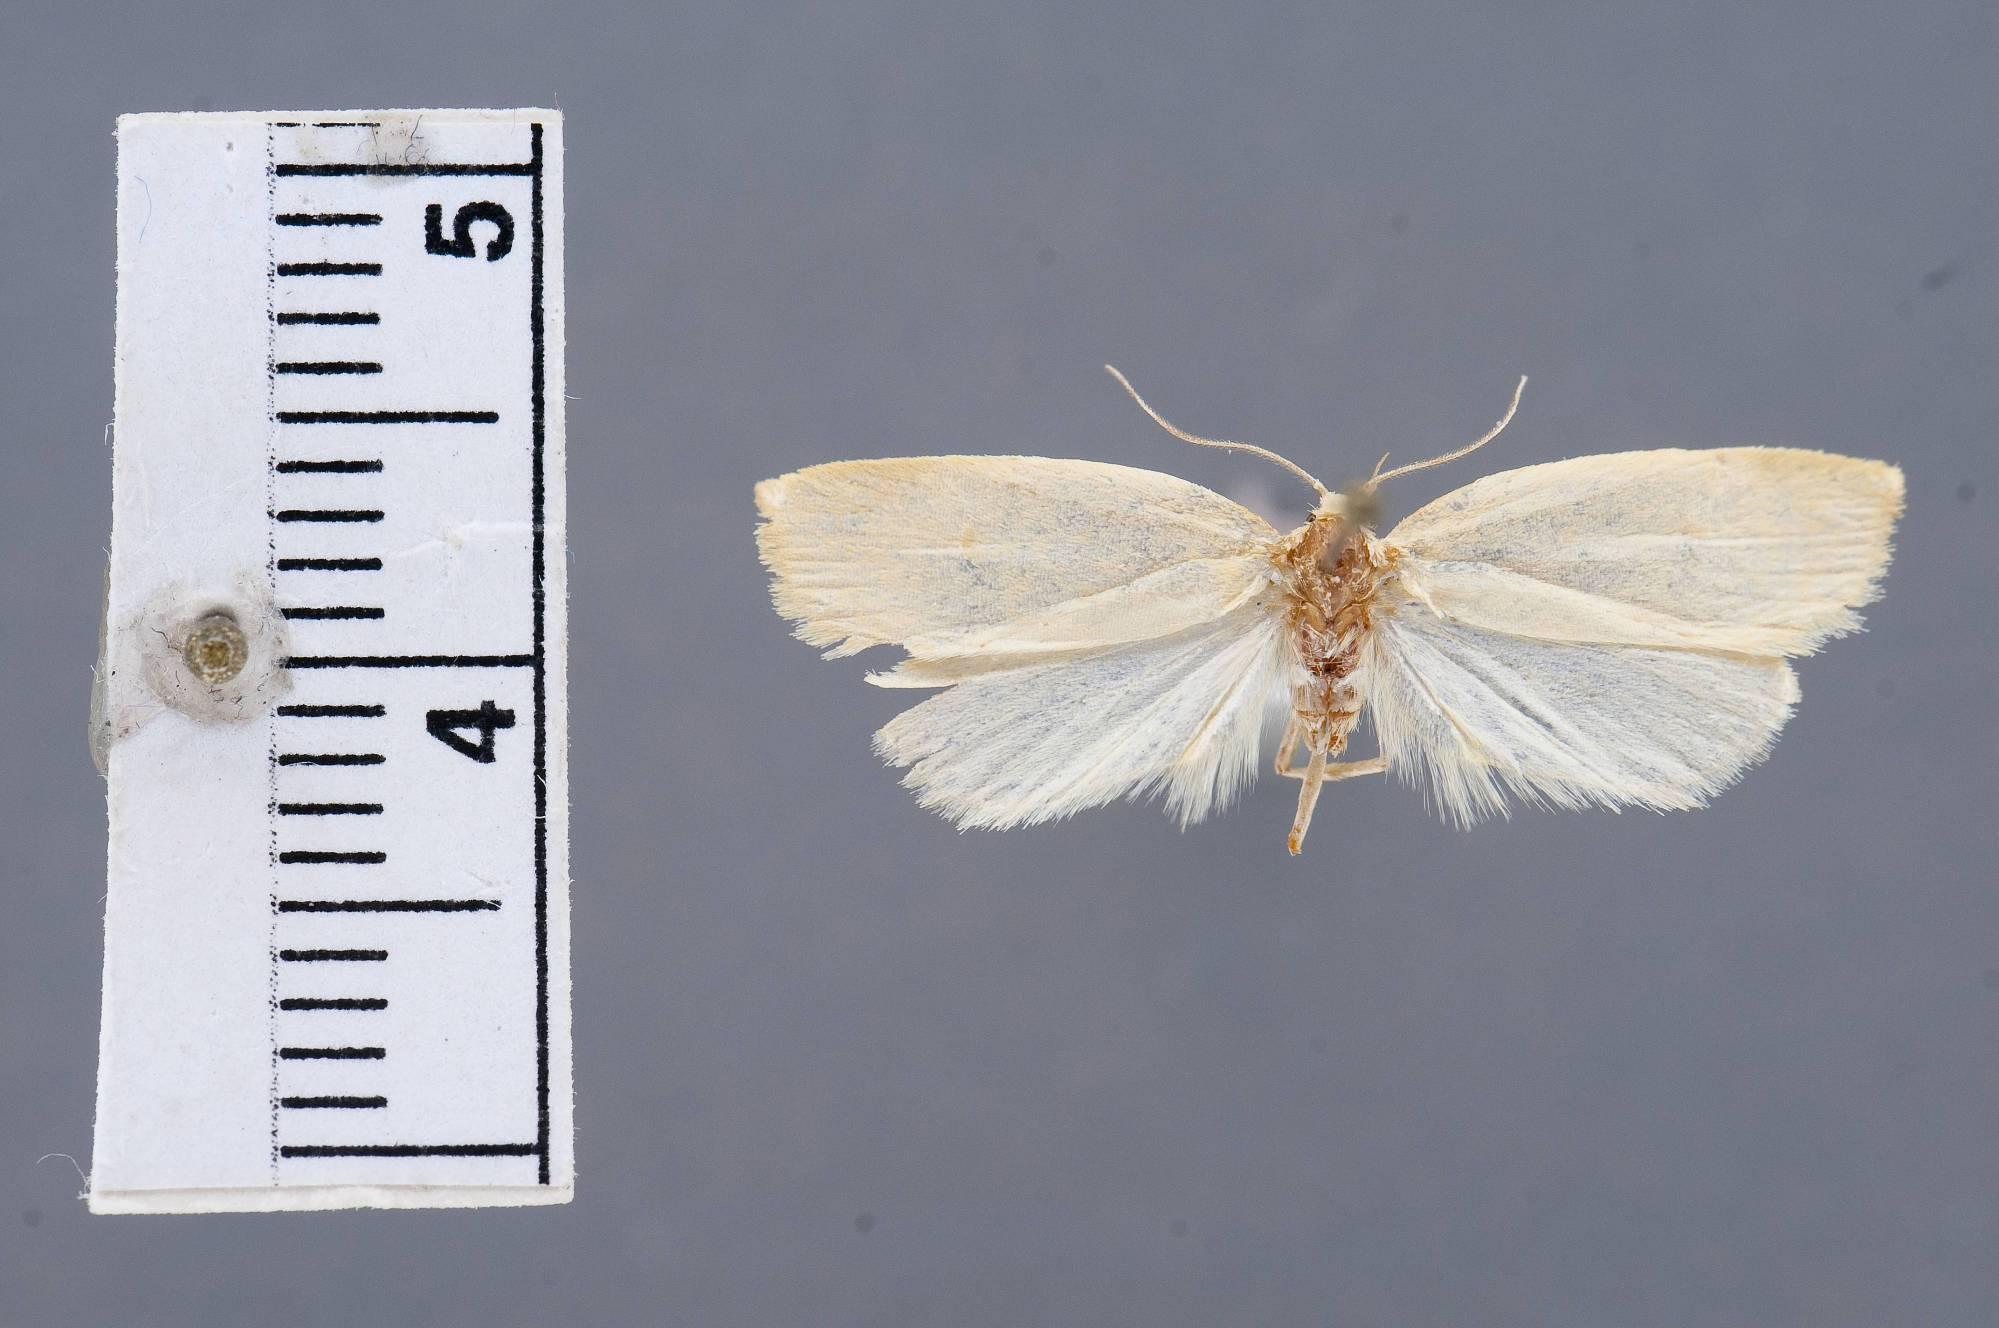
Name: Utilia florinda
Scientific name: Utilia florinda Clarke, 1978
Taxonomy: Animalia, Arthropoda, Insecta, Lepidoptera, Glossata, Oecophoridae, Oecophorinae
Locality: Araucania, Chile
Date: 1 Mar 1892